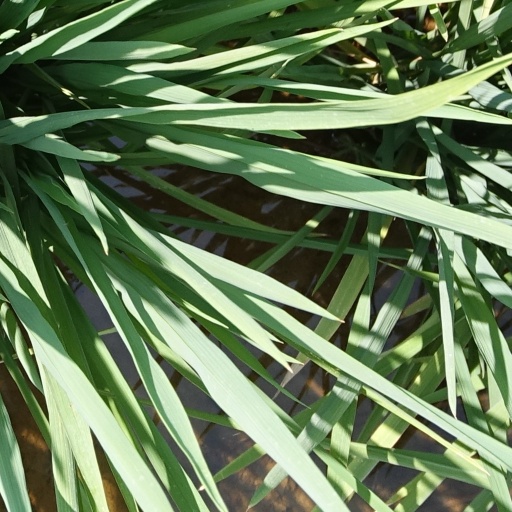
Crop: rice